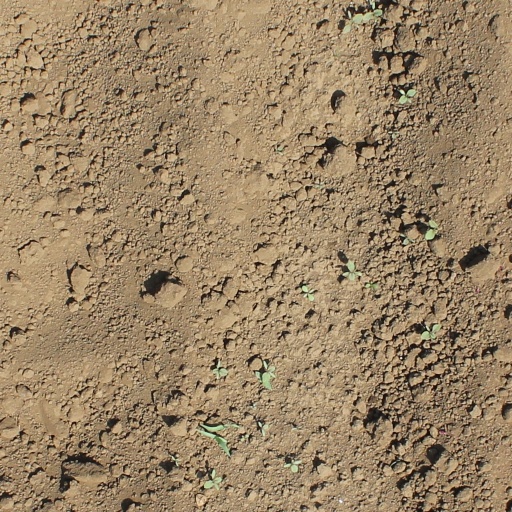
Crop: soybean